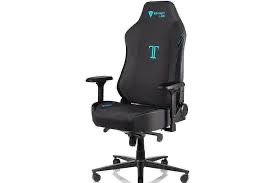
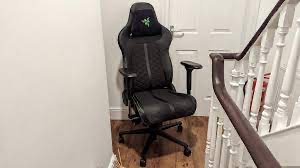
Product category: items_chair
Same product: no